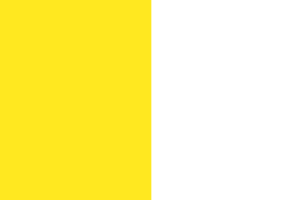
Drapeau de l'Archevêque de Malte
L'État de Malte possède plusieurs drapeaux, pavillons ou fanions officiels : le drapeau national, celui du président de la république, les fanions du commandant des forces armées ou de la police, le pavillon de la marine marchande.